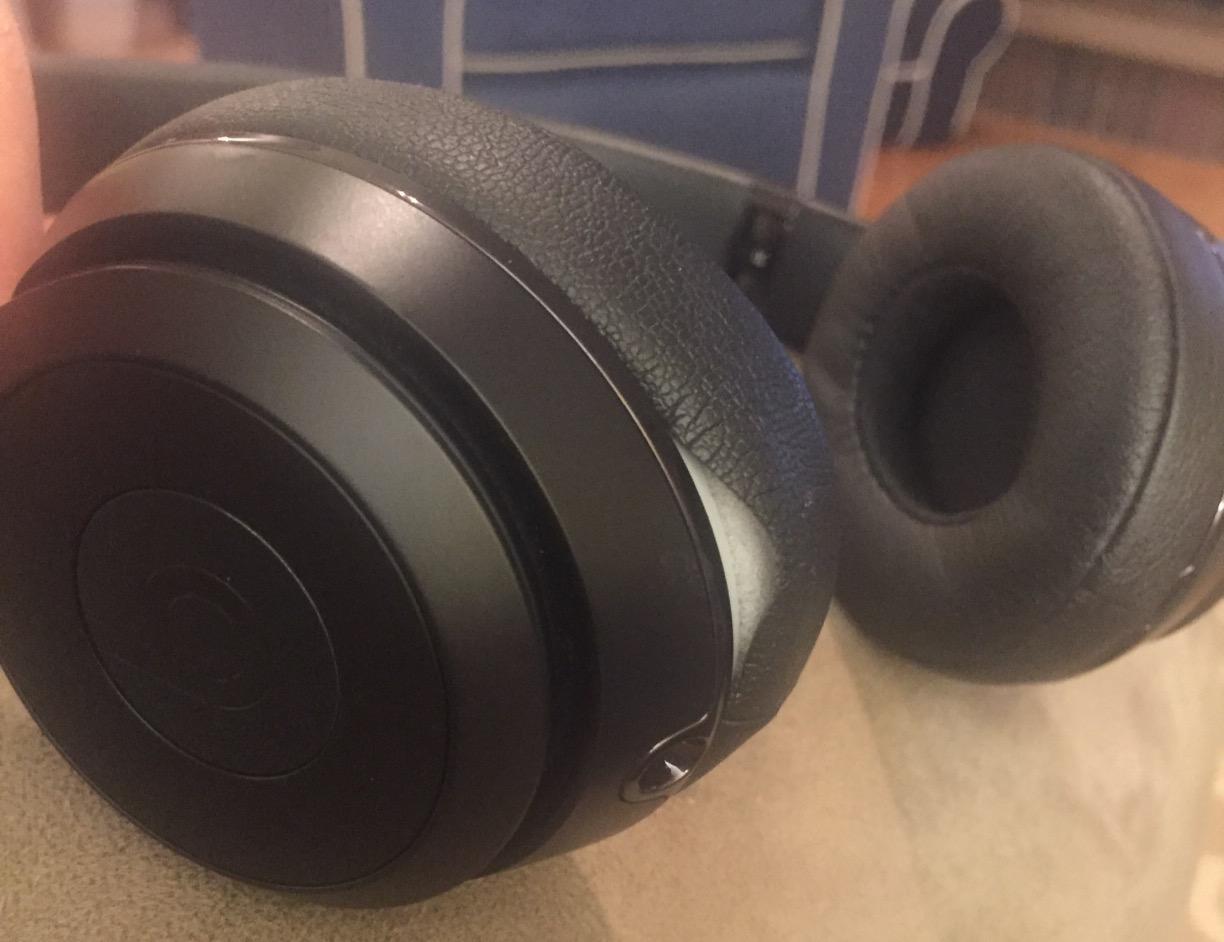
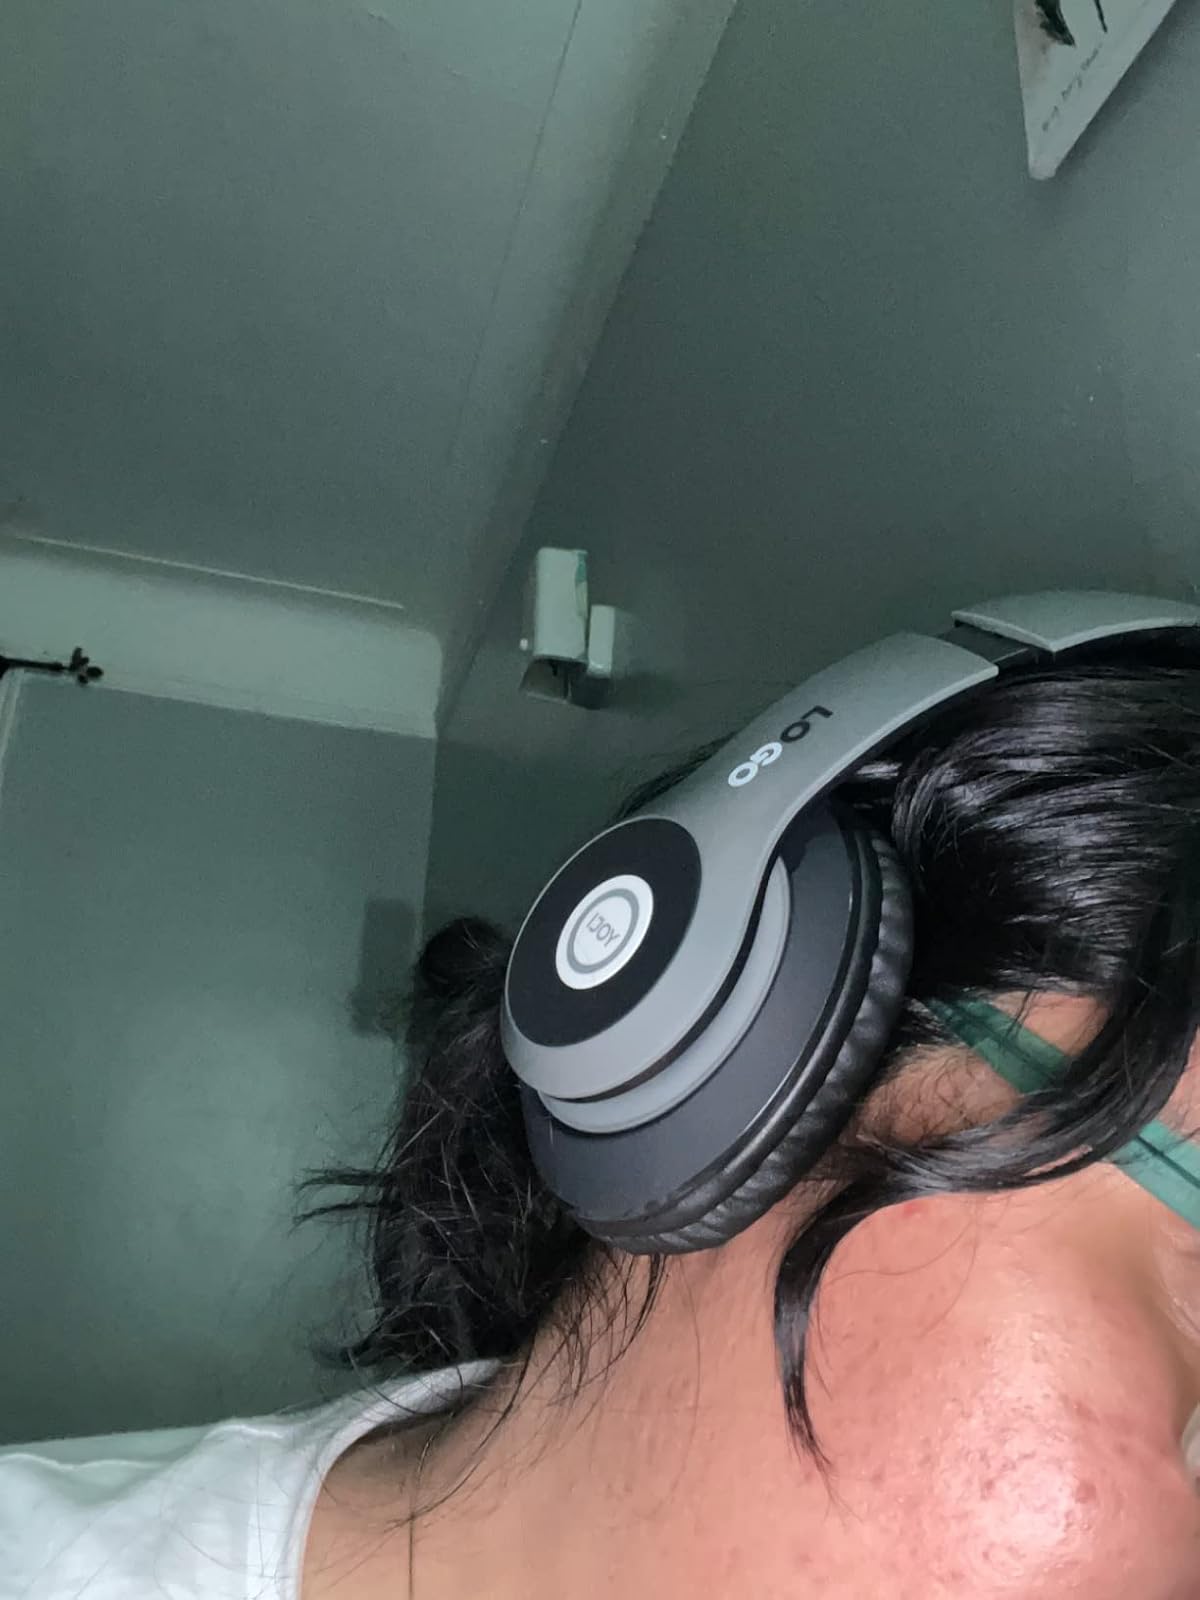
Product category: headphones
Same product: no